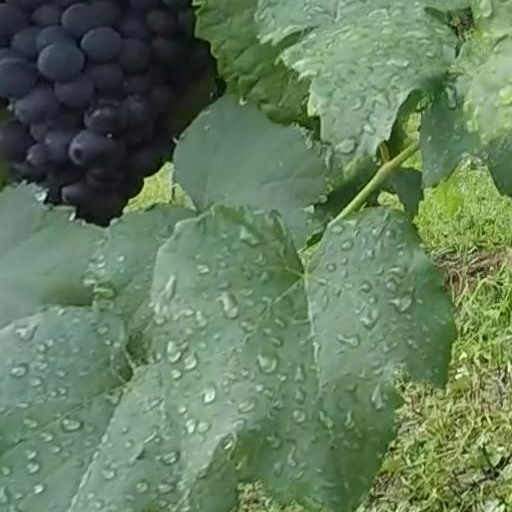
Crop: grape